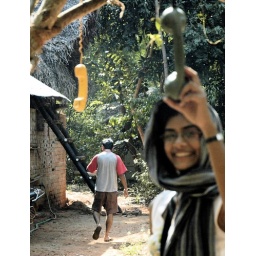
colored telephone ear/mouth pieces hanging from trees in Auroville's youth center. .chorri wants to communicate - while bhayo exists.